Nap

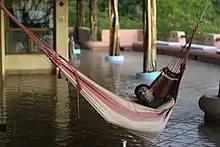
A man napping in a hammock, on a patio in Costa Rica

A nap is a short period of sleep, typically taken during daytime hours as an adjunct to the usual nocturnal sleep period. Naps are most often taken as a response to drowsiness during waking hours or as a means to supplement before or after loss of sleep. A nap is a form of biphasic or polyphasic sleep, where the latter terms also include longer periods of sleep in addition to one period. There are multiple different types of naps depending on what the user's desired outcome may be or time constraints they may have, and for years, scientists have been investigating the benefits of napping, including the 30-minute nap as well as sleep durations of 1–2 hours. Performance across a wide range of cognitive processes has been tested, and naps have been shown to have various cognitive, physical, and psychosocial benefits.